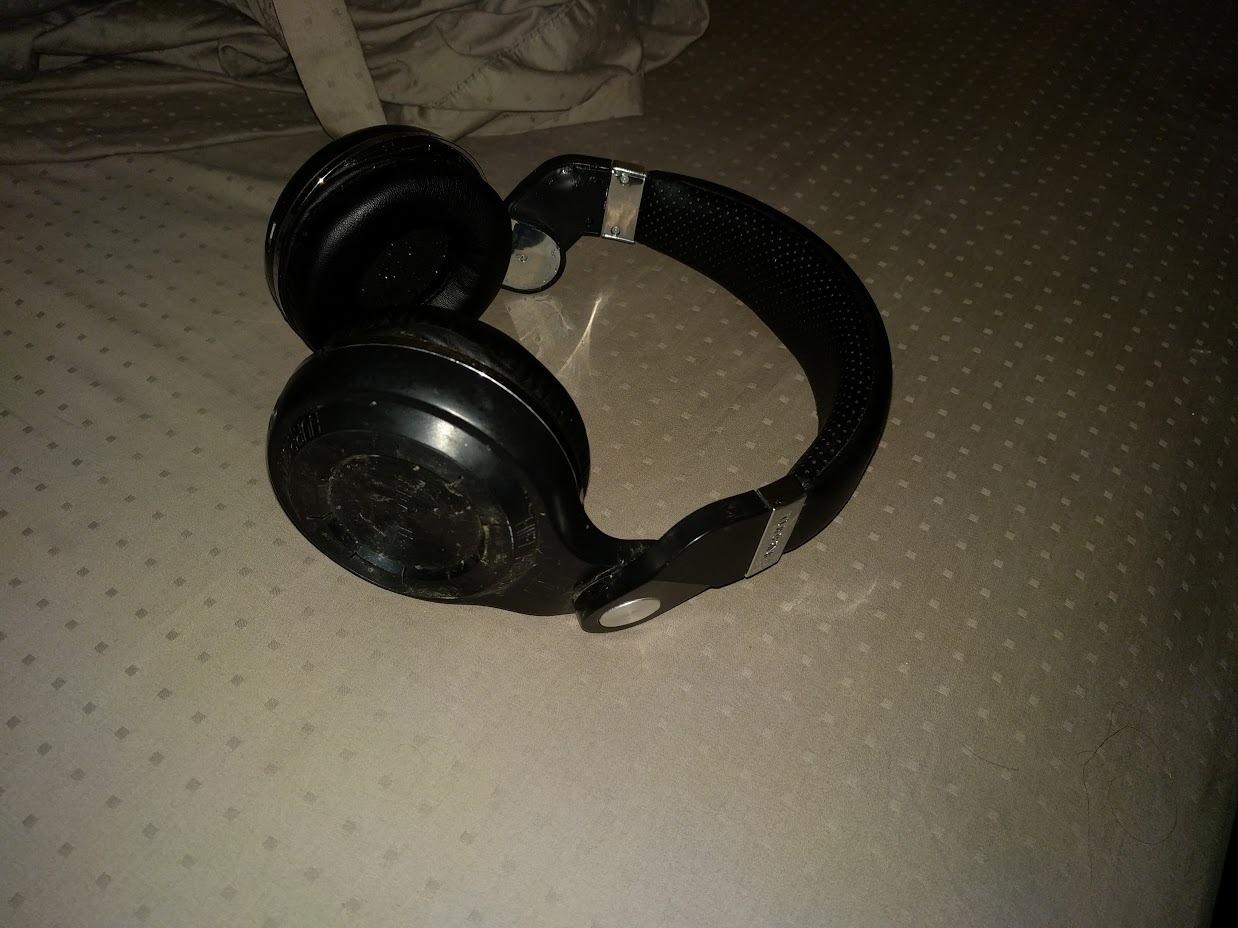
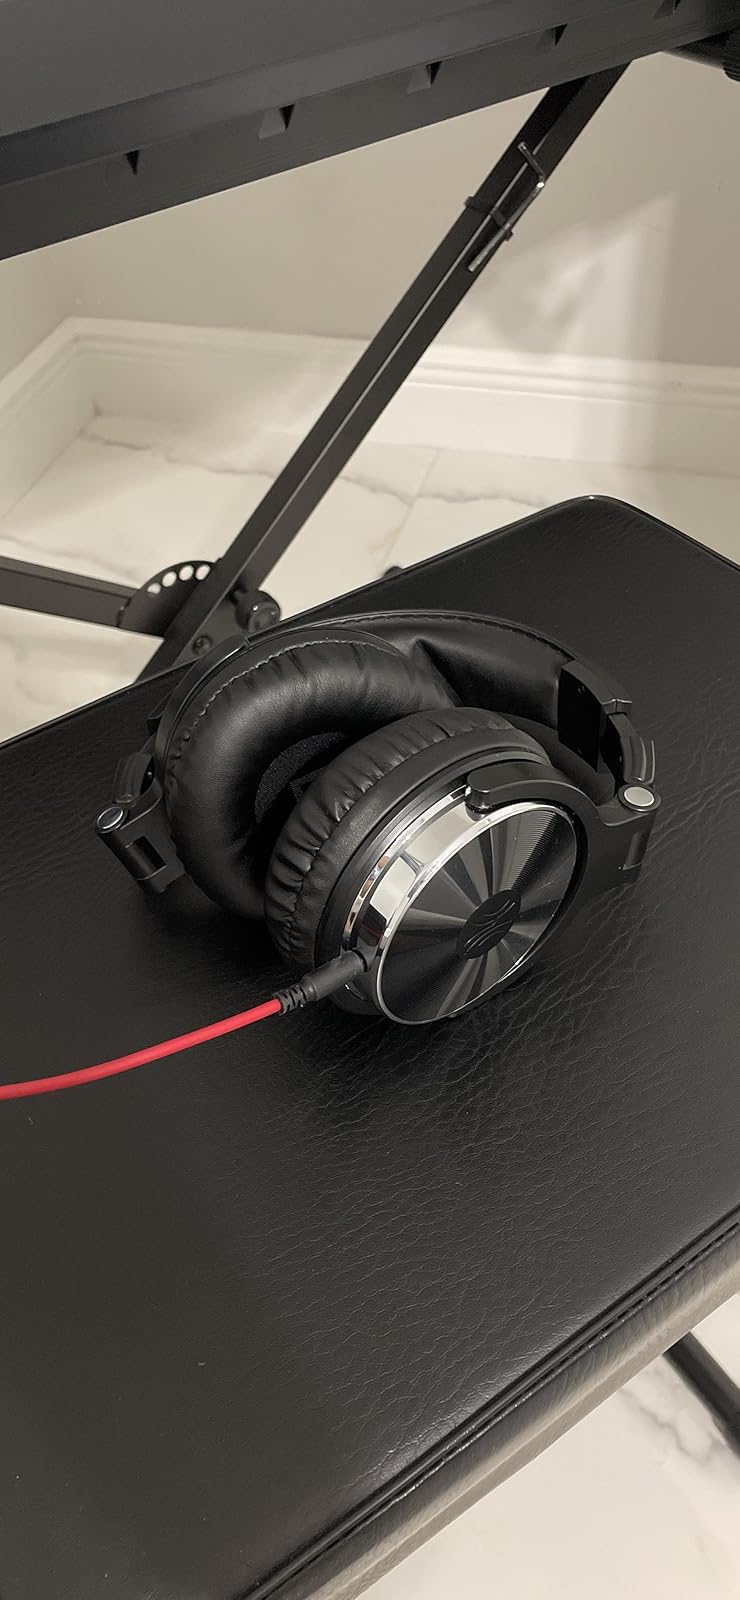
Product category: headphones
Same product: no